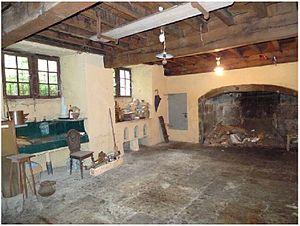
Chateau Cantal, cuisine avec cantou et potager.
Le potager est un appareil de cuisson ancestral en maçonnerie, sorte de table de cuisson servant à faire cuire le potage, composé de plantes potagères, mais aussi toutes préparations contenues dans des marmites, grils ou poêles à frire. La chaleur était fournie par des braises placées dans la partie basse du dispositif.